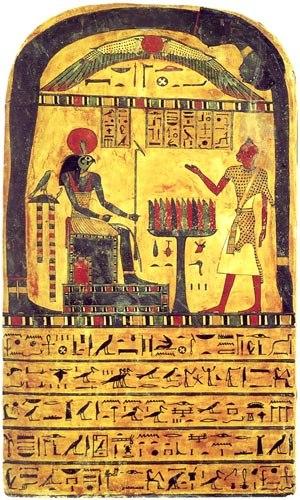
Ânkhefenkhonsou est un prêtre du dieu Montou qui vivait à Thèbes à la fin de la XXVᵉ, début de la XXVIᵉ dynastie. Il est le fils de Besenmout et Taneshet. Son nom, Ânkh-ef-en-Khonsou, qui signifie « Il vit pour Khonsou », est courant durant la Troisième Période intermédiaire et à la Basse époque.
La stèle d'Ânkhefenkhonsou est une stèle d'offrande datant de -680/-670, fin de la XXVᵉ / début de la XXVIᵉ dynastie, découverte en 1858 dans le temple funéraire d'Hatchepsout à Deir el-Bahari par Auguste Mariette. Elle a été réalisée pour le prêtre de Montou, Ânkhefenkhonsou, et a été découverte près de son cercueil composé de deux sarcophages anthropomorphes et deux cercueils intérieurs.
Thelema est une doctrine ésotérique occidentale souvent considérée comme une religion ou une philosophie. Son nom est dérivé de l'abbaye de Thélème, lieu imaginaire inventé par François Rabelais dans Gargantua, dans laquelle une communauté vertueuse suit une maxime en apparence licencieuse : Fays ce que vouldras.